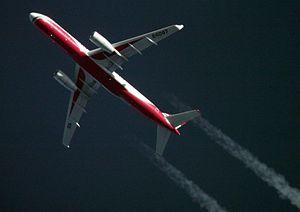
Le vol Red Wings 9268 est un Tupolev Tu-204 de Red Wings Airlines, sans passagers, en provenance de Pardubice qui s'est écrasé 29 décembre 2012 à l'atterrissage à l'aéroport de Vnoukovo à Moscou, en Russie. L'accident a fait cinq morts sur les huit membres d'équipage.